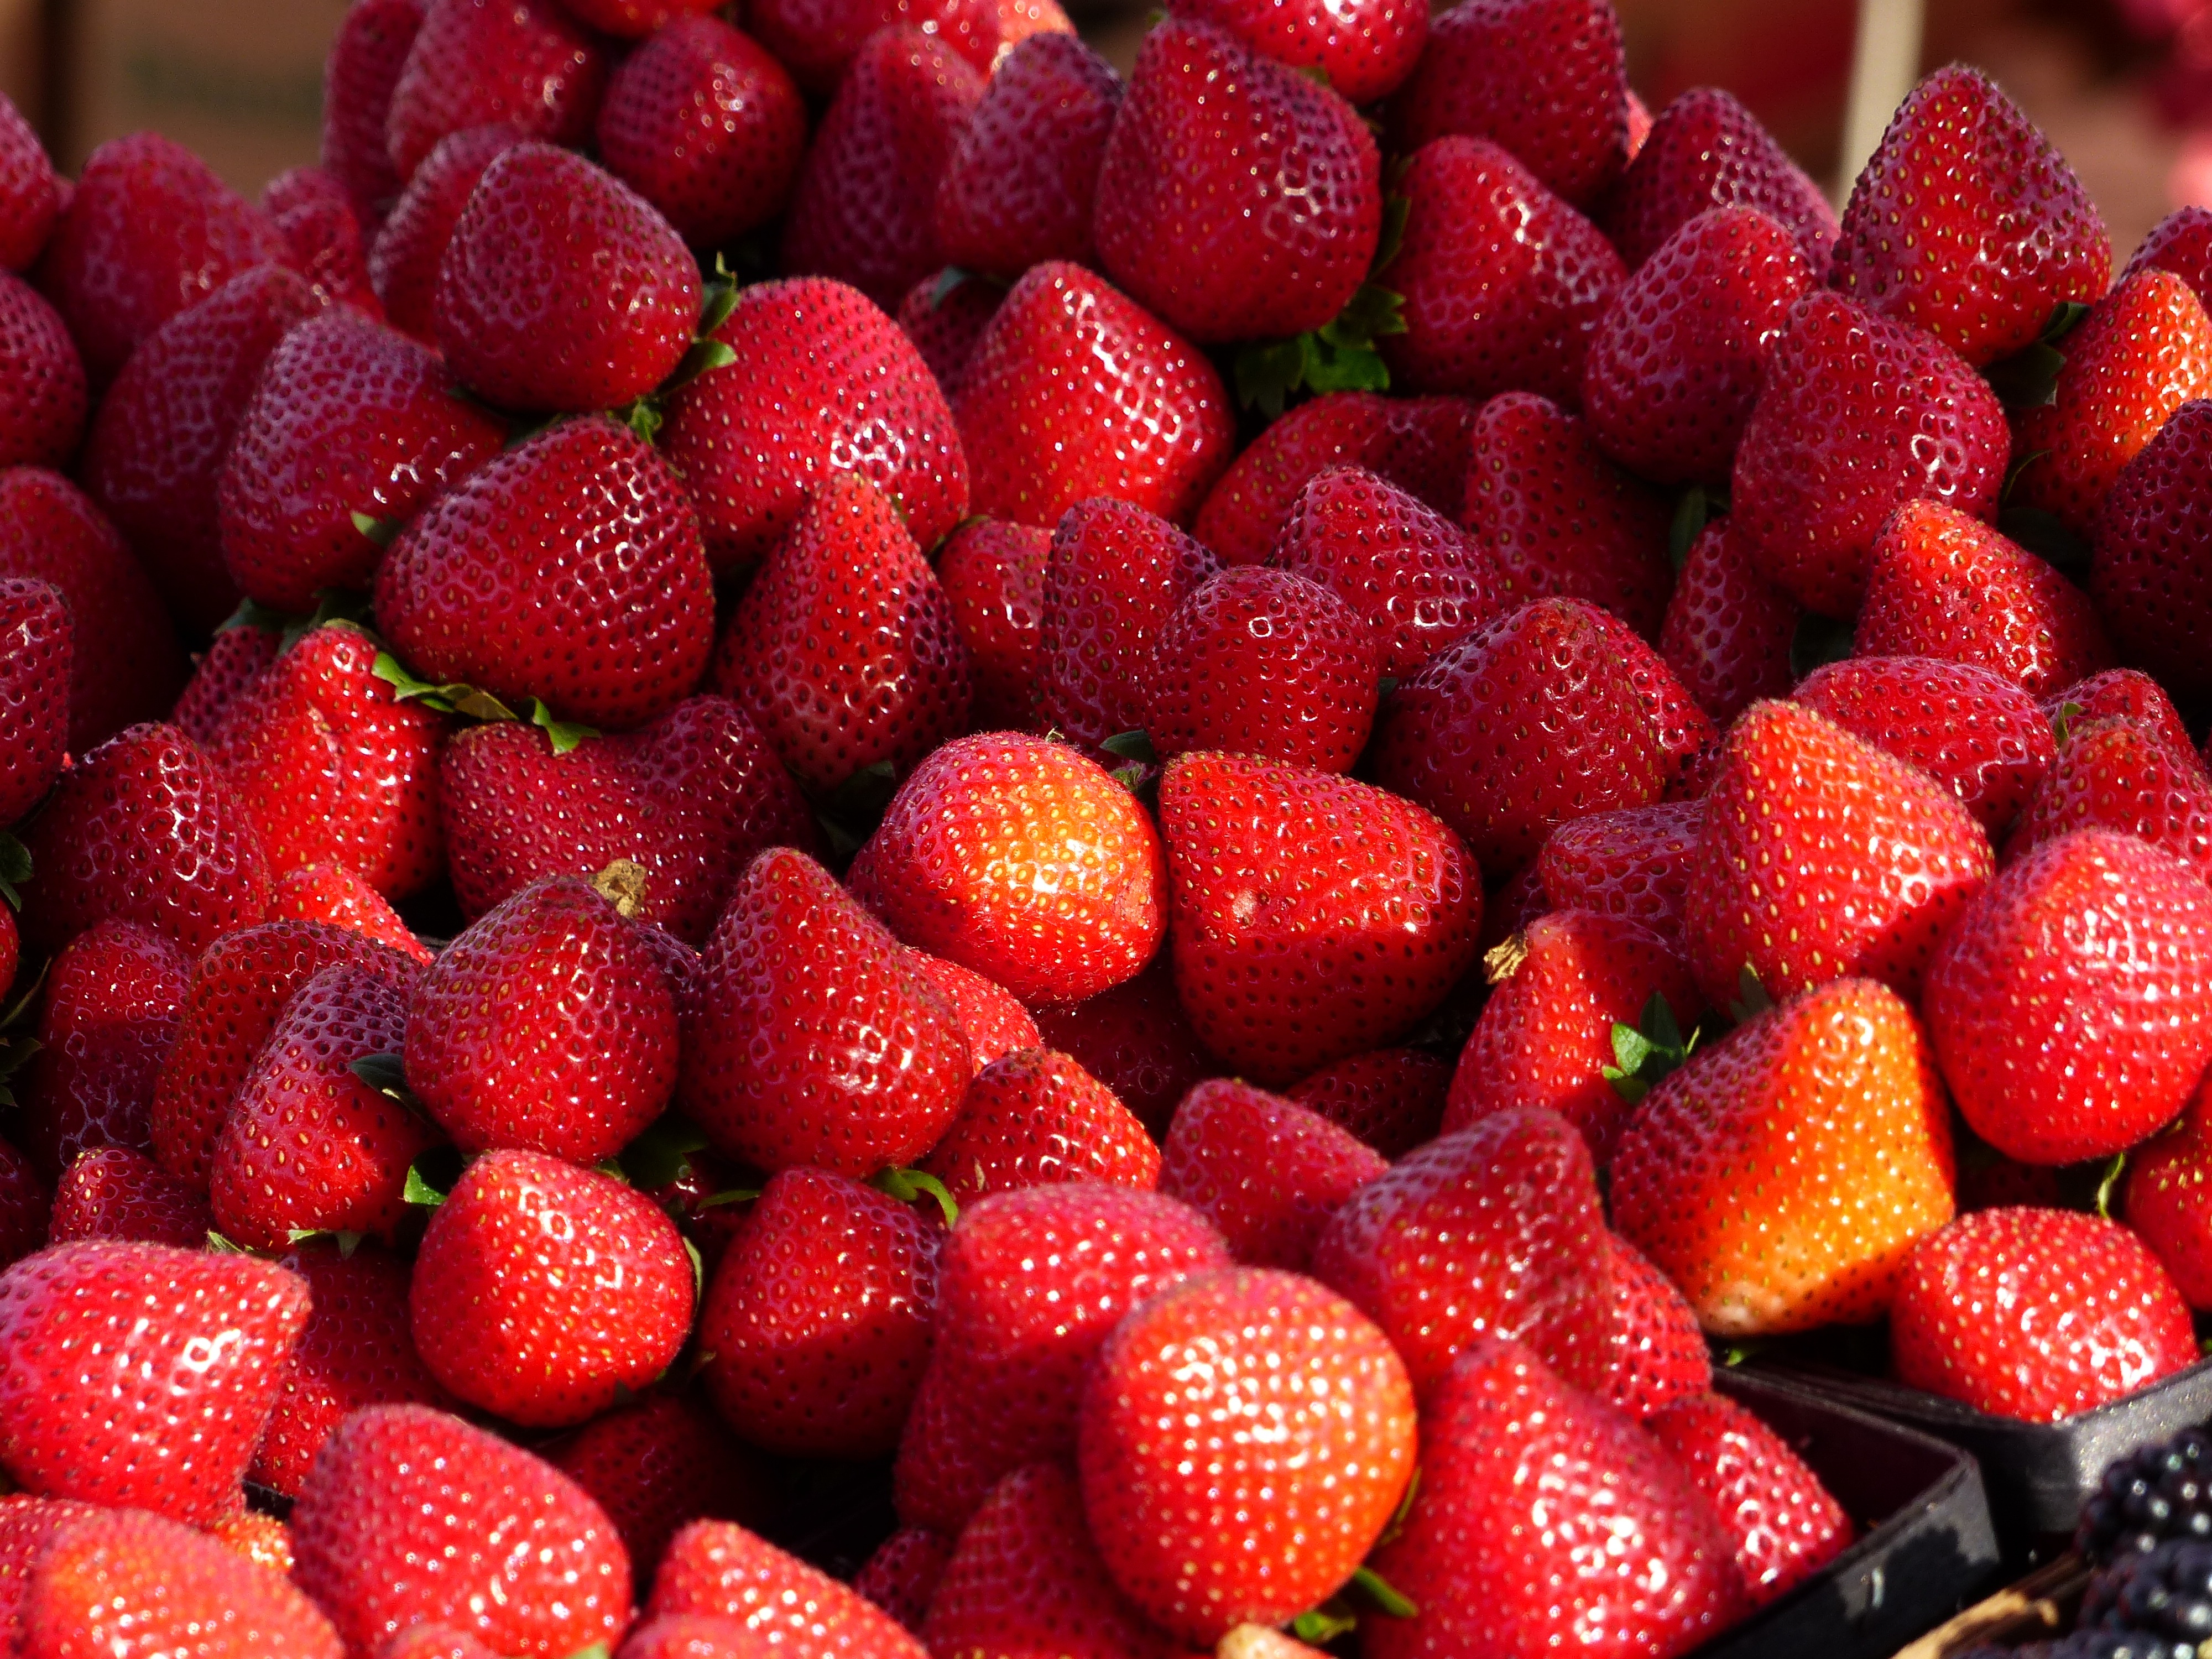
plant, fruit, berry, sweet, summer, ripe, food, red, produce, natural, fresh, juicy, healthy, delicious, strawberry, freshness, vitamin, nutrition, tasty, strawberries, organic, frutti di bosco